William Deane

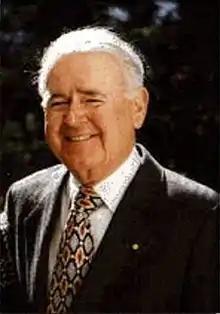
Deane 2000

Sir William Patrick Deane, (born 4 January 1931) is an Australian barrister and jurist who served as the 22nd governor-general of Australia, in office from 1996 to 2001. He was previously a Justice of the High Court of Australia from 1982 to 1995.